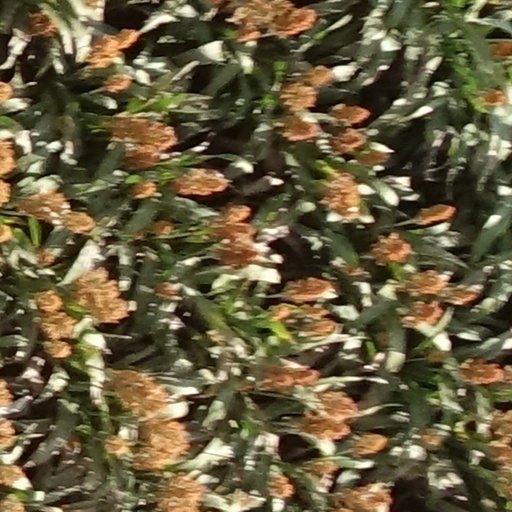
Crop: sorghum